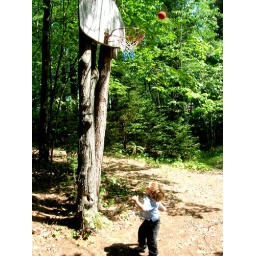
The ball is near the basket